George Strait

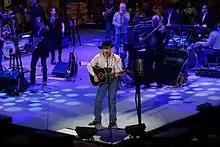
Strait on the Cowboy Rides Away Tour, XL Center, Hartford, Connecticut, February 23, 2013

Strait released a self-titled album in 2000, which despite a number-one and number-seven showing on the country and "Billboard "200 album charts, respectively, produced no number-one singles, and was the first studio album of his career to not be certified platinum. The singles "Go On" and "If You Can Do Anything Else" were released from the record, with both peaking in the top five. In May 2001, "The Road Less Traveled" was released. Reviews for the album were mostly positive; "Rolling Stone" described it as sticking to the formula, "but adds a few twists that make it superior to his last few releases." It featured "vocal processing", and was considered by some critics as an experimental album. Three singles were released from it, two of which reached number one, including "She'll Leave You with a Smile", his 50th on combined charts and "Living and Living Well", both of which reached the top 30 of "Billboard" Hot 100, with the former peaking at number 23, Strait's highest rank on the chart. The single "Run" peaked at number two and reached number 34 on the "Billboard" 100. Strait released two records in 2003. "" was a recording of the last Houston Livestock Show and Rodeo to take place in the Astrodome. The performance itself set the record for paid attendance at the venue, with 68,266 people, breaking Latin superstar Selena's previous record of about 67,000 in 1995.